Dan Avidan

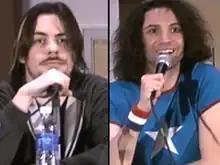
Arin Hanson (Egoraptor) and Avidan, hosts of "Game Grumps", in 2015

In 2013, Arin Hanson, co-creator of the comedy gaming YouTube channel "Game Grumps", brought Avidan on the show to replace Jon Jafari as co-host, after being introduced to Ninja Sex Party's content by fellow animator Ross O'Donovan. Hanson had previously animated part of the band's music video for "Dinosaur Laser Fight" in 2011. Avidan's first appearances on the show had been originally met with a negative response from fans, with the number of dislikes on each consecutive video increasing. However, fans eventually rejected their initial disapproval of a new co-host after witnessing the chemistry between the two hosts, further introducing the "Game Grumps" channel to more professional content and new audiences.